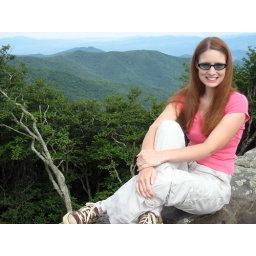
Tammy against a backdrop of the blue ridge mountains at a rest stop on the parkway.